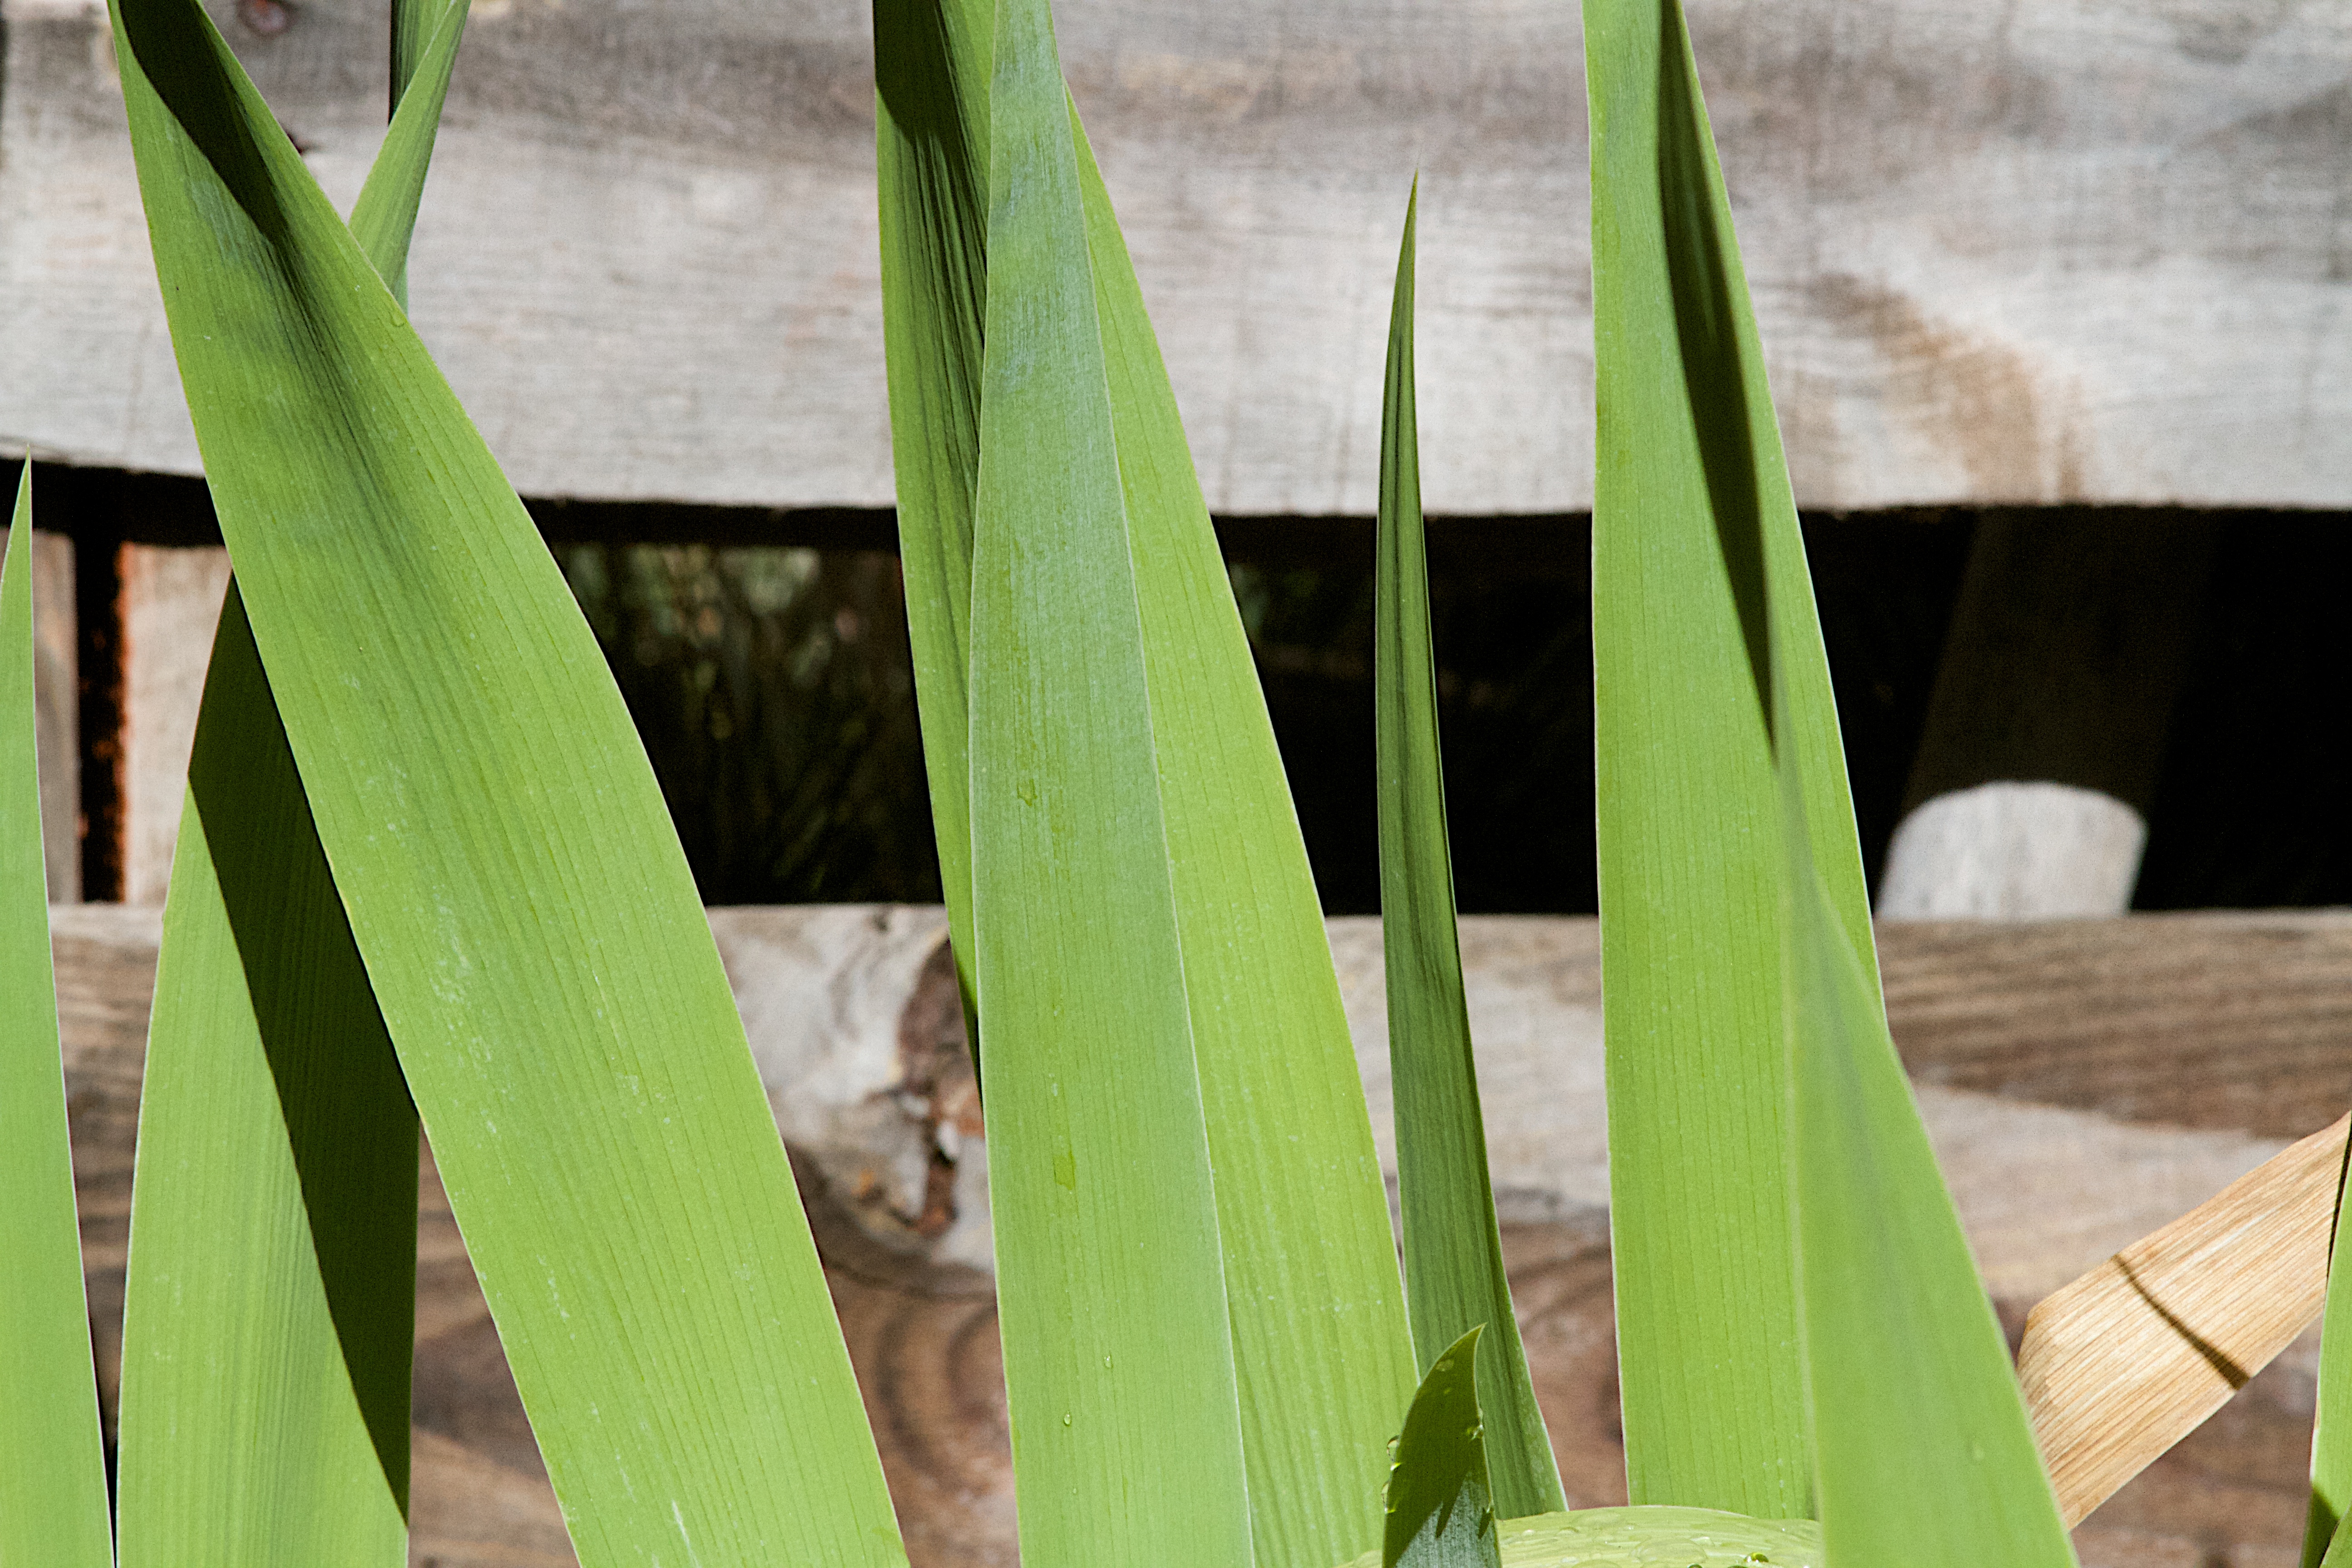
grass, plant, leaf, flower, green, botany, flora, bamboo, grass family, plant stem